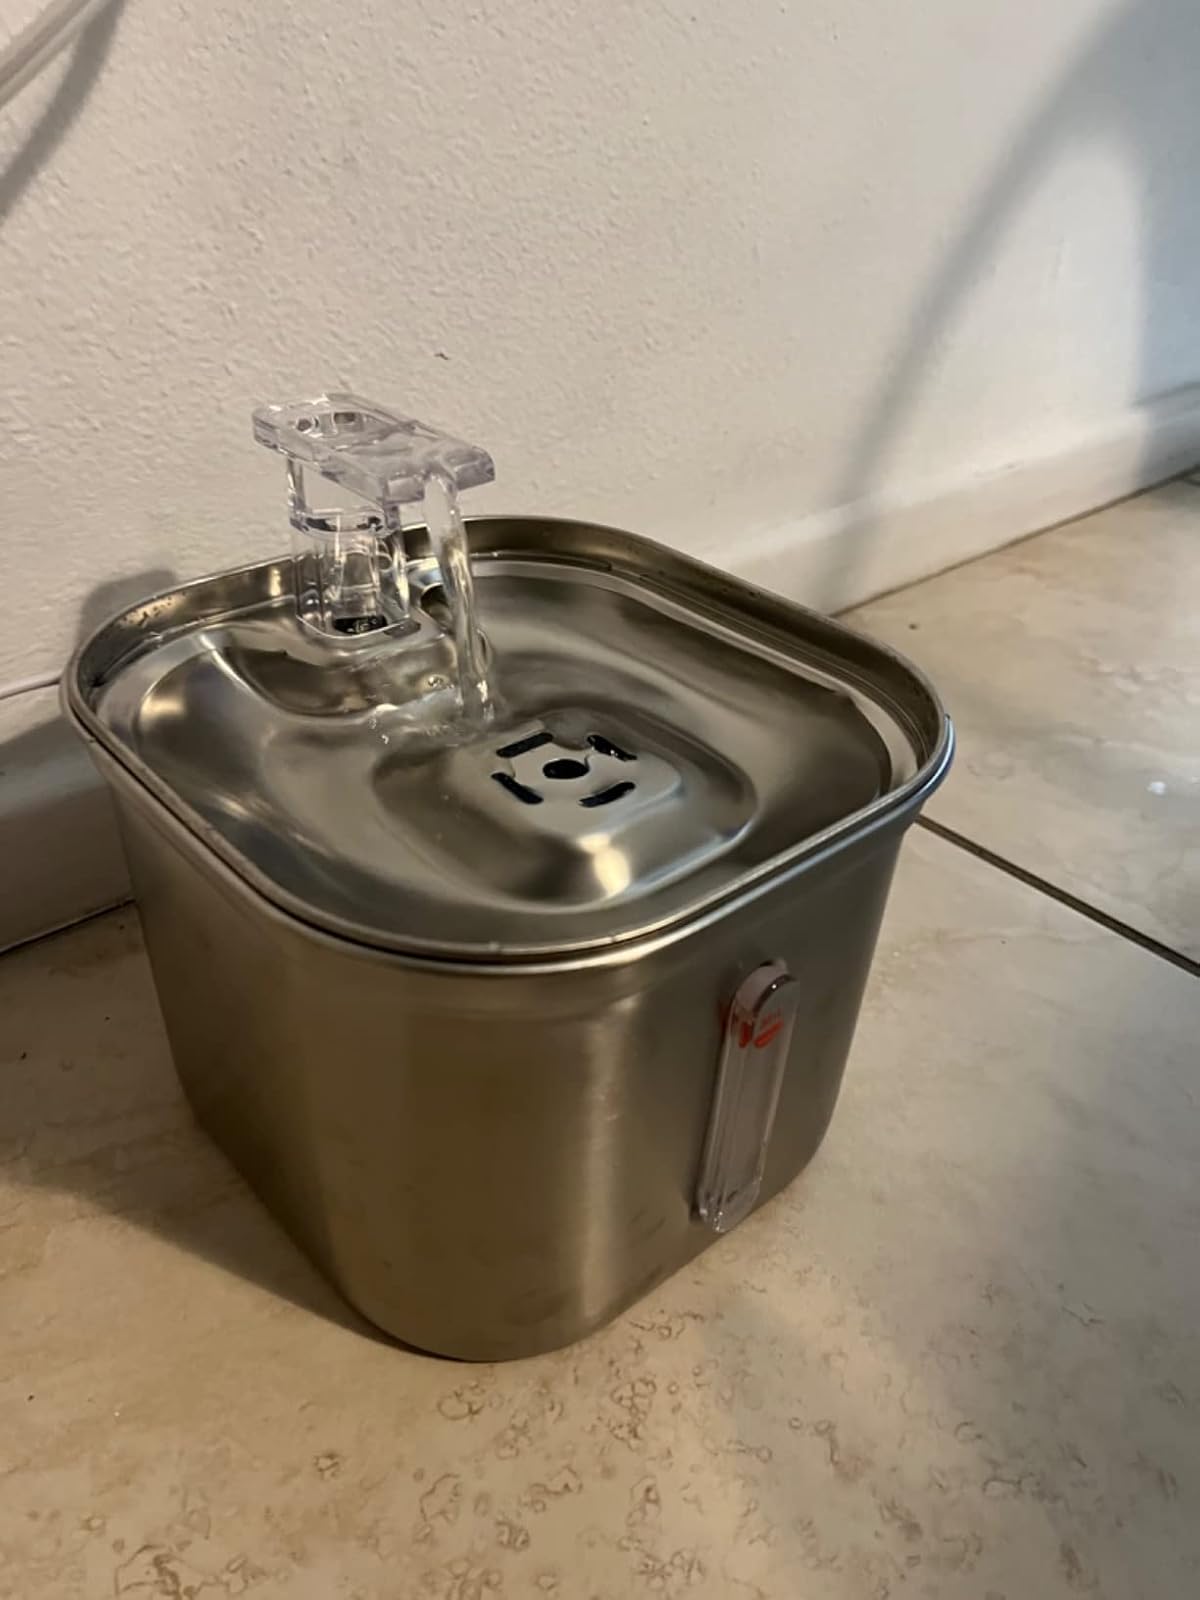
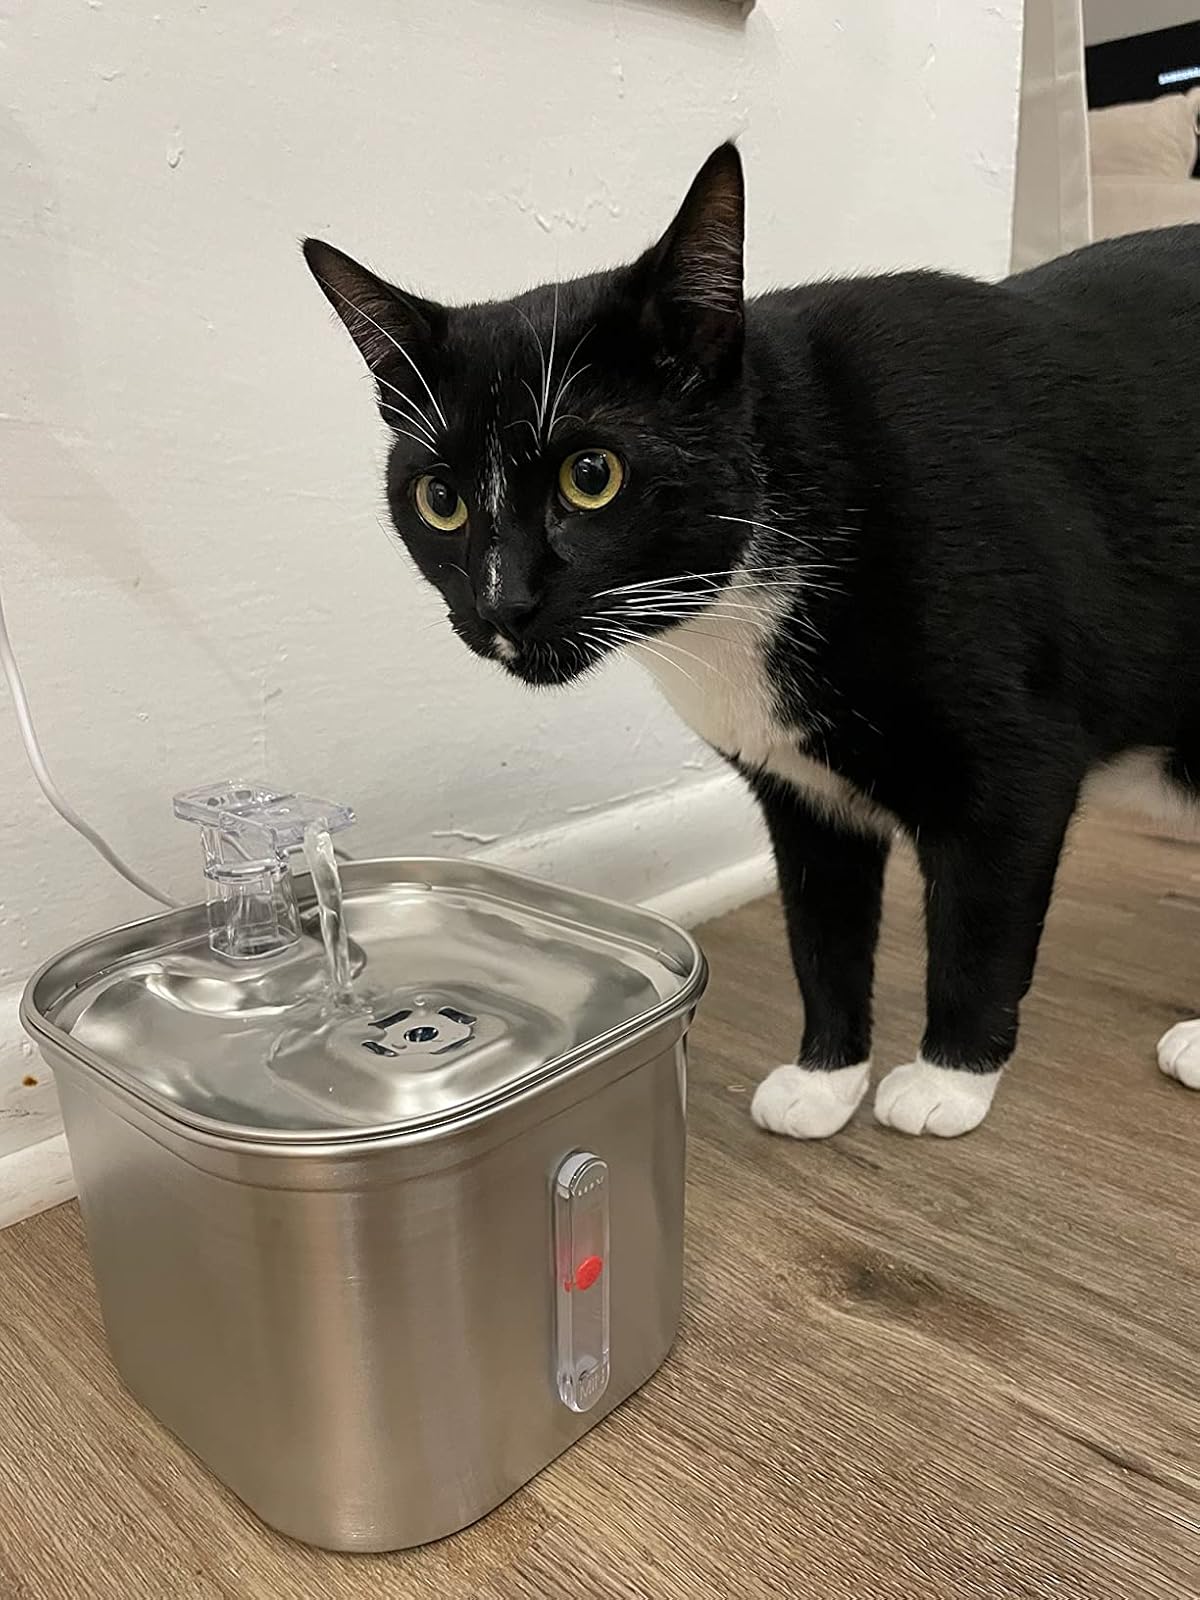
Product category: items_bowl
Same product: yes